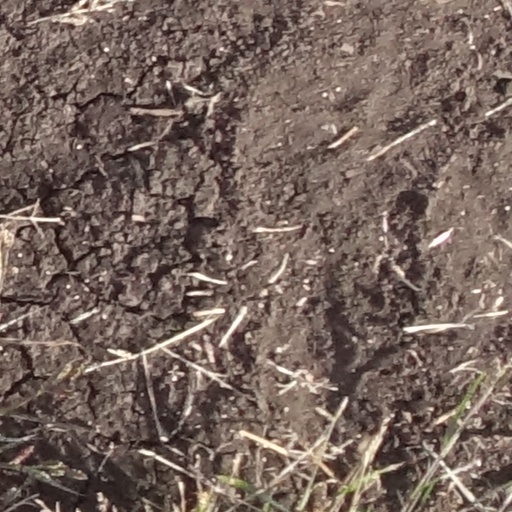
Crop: sorghum